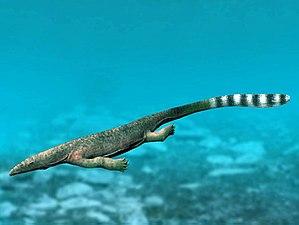
Thalattosaurus est un genre éteint de « reptiles » marins thalattosauriens, de la super-famille des Thalattosauroidea et de la famille des Thalattosauridae.